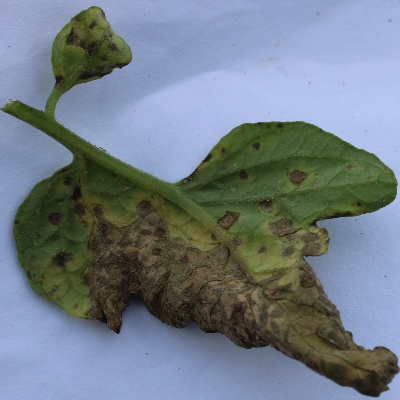
Crop: Tomato
Condition: leaf blight